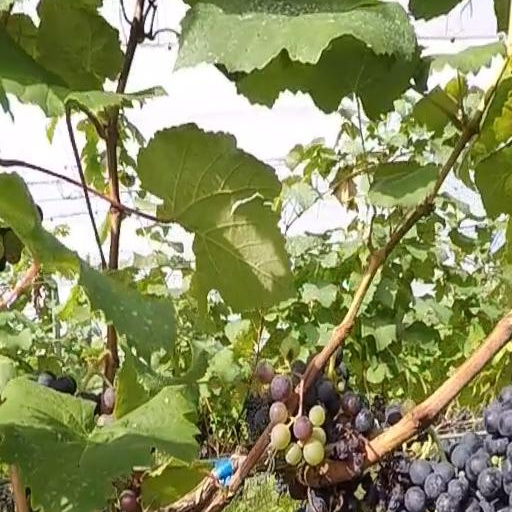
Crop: grape